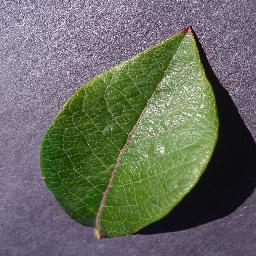
Label: Blueberry___healthy